Gigliato

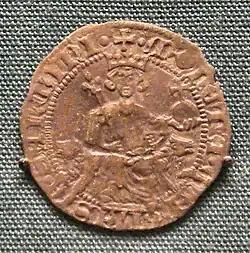
Silver gigliato of Sarukhan, Bey of Magnesia, 1313–1348, ruler of Lydia, western Turkey.

Expansion of the Angevin Empire was not the only factor in the spread of the gigliato. The bankers who administered their Neapolitan mints also did business in the Levant and hoards show that many gigliati made their way there. And gigliati were imitated in the eastern Mediterranean too. Some imitations such as the one shown are clearly intended to be mistaken for the originals. Others, like the ones struck at Chios used distinctive designs.